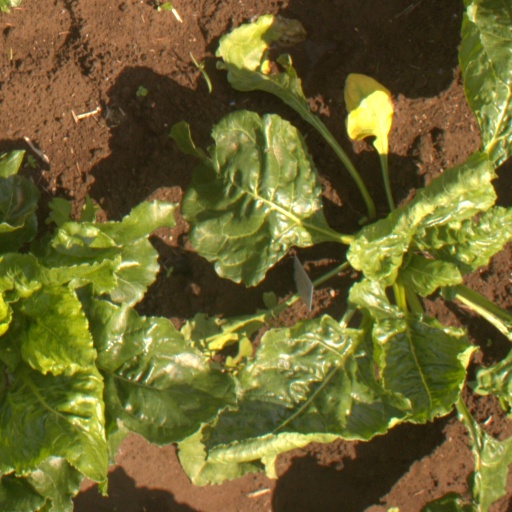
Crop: sugar beet